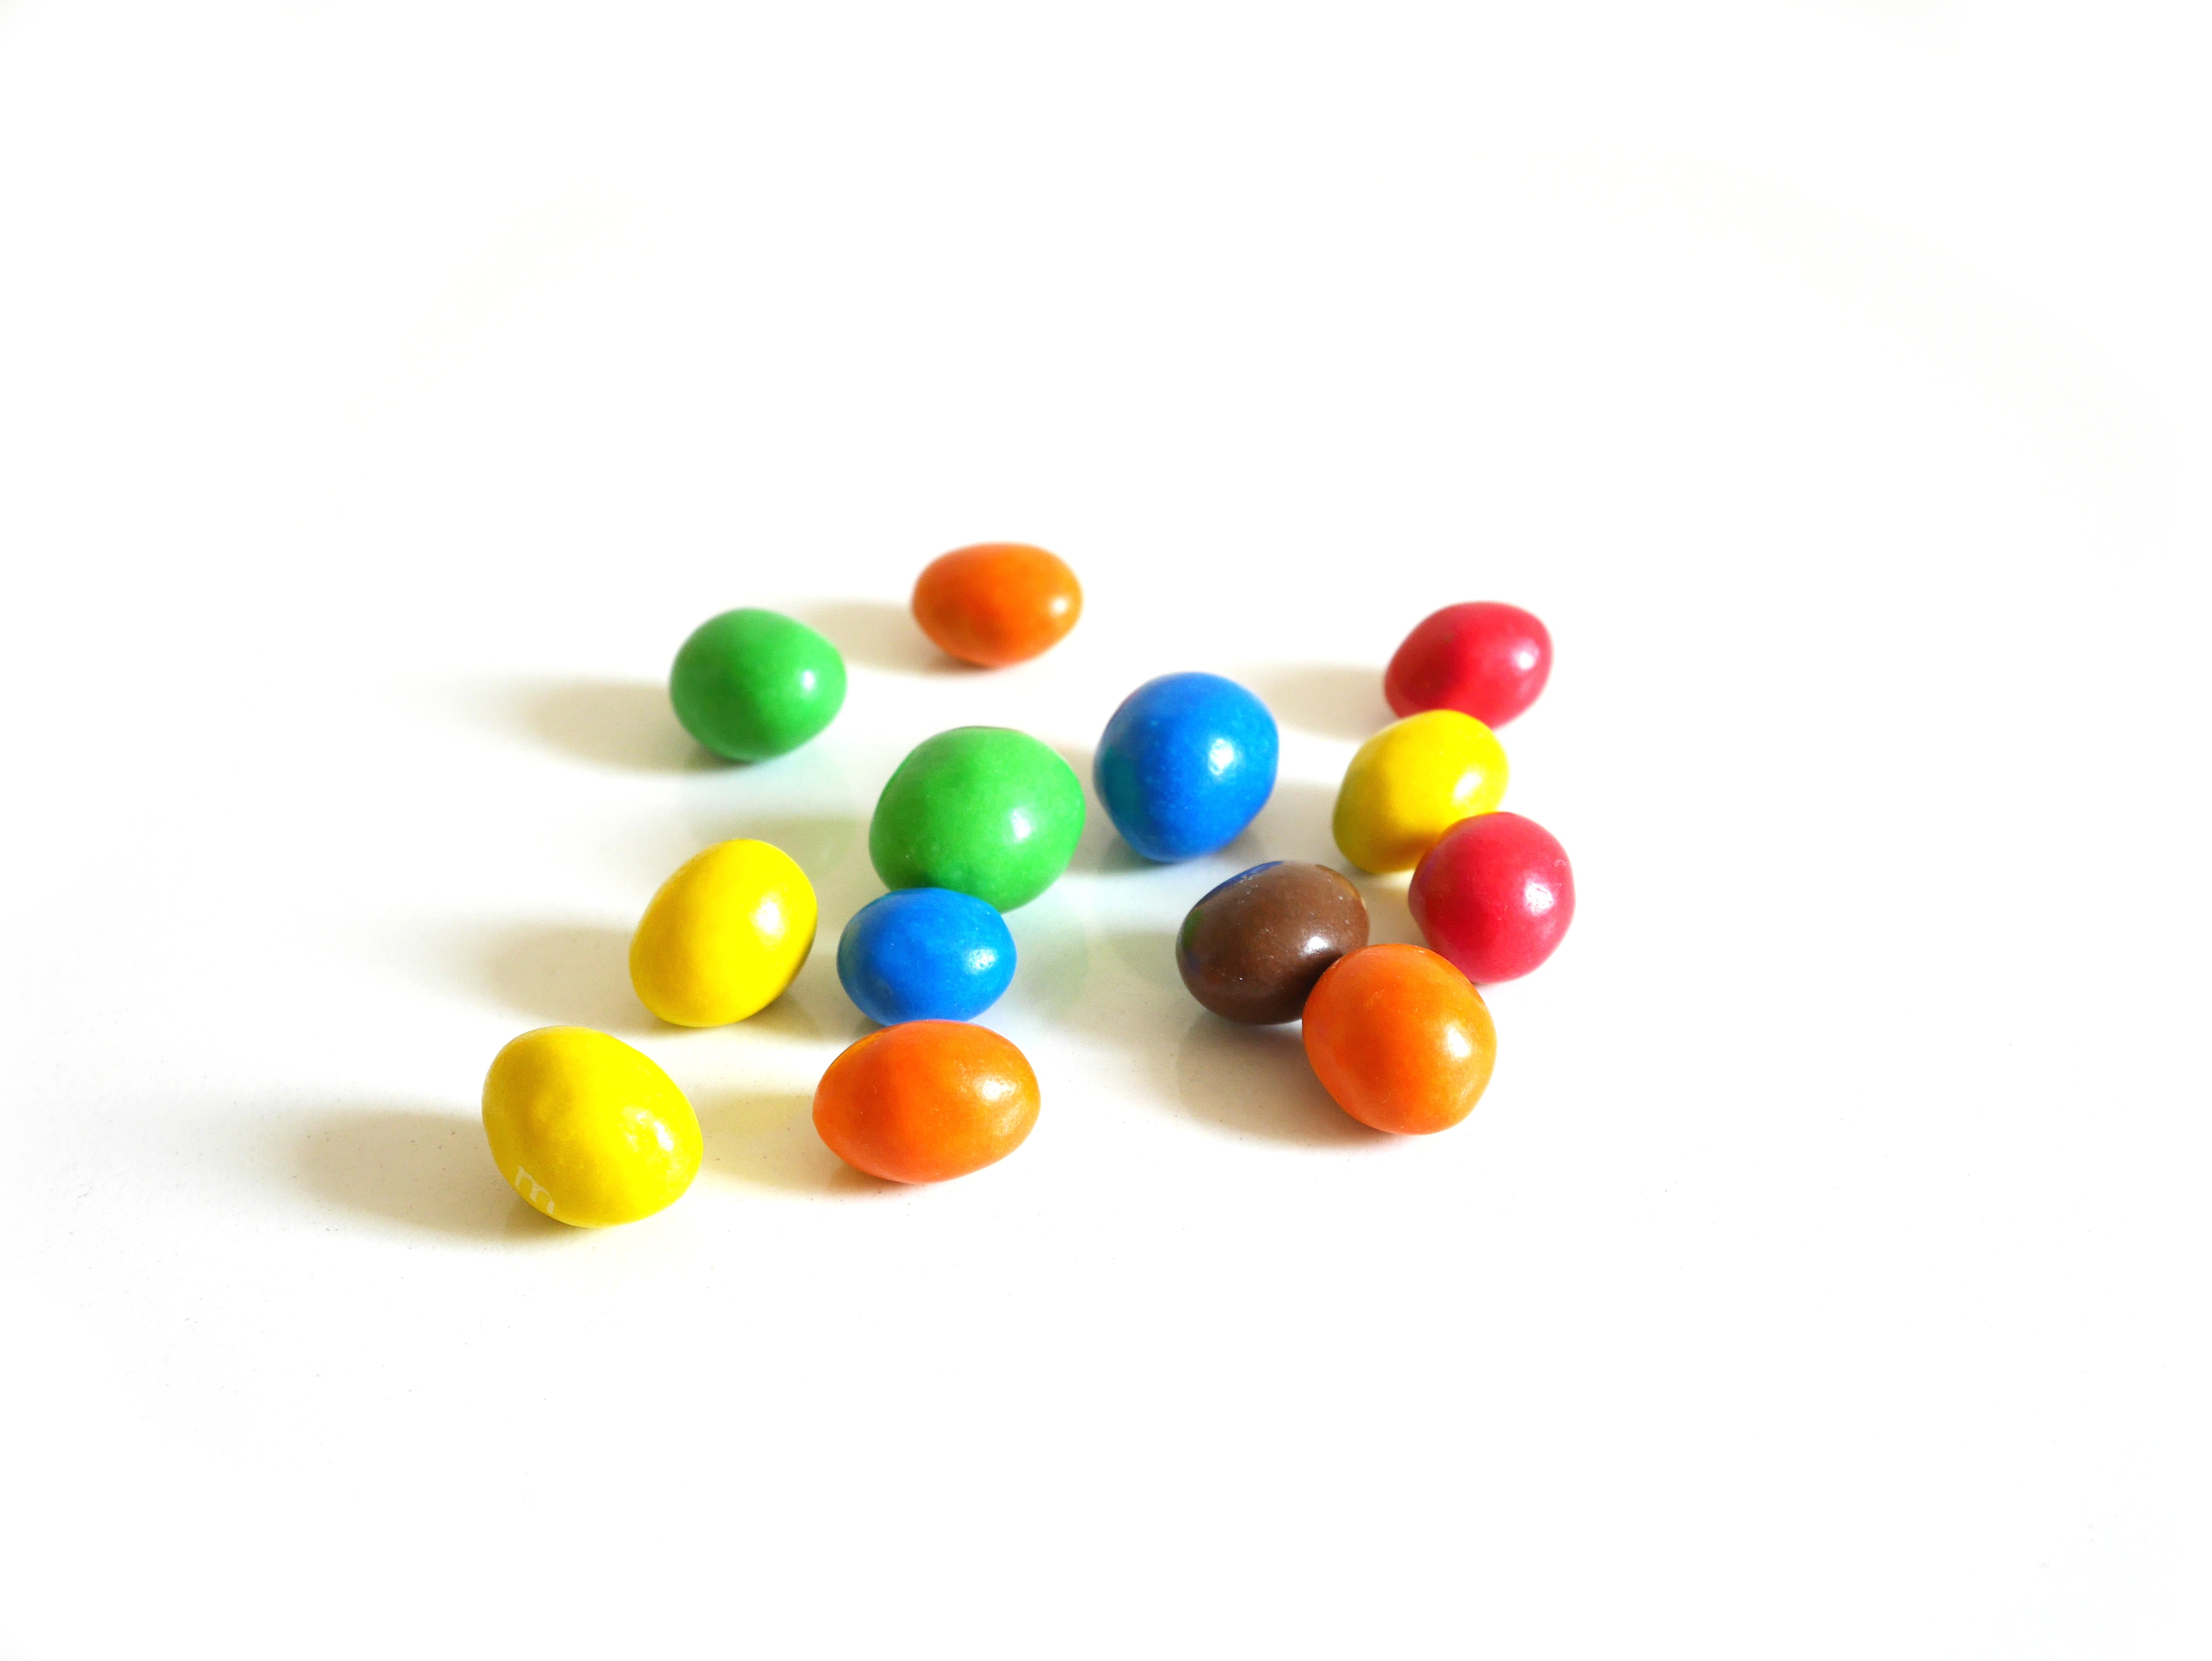
food, colourful, snack, dessert, sweets, candy, m m, jelly bean